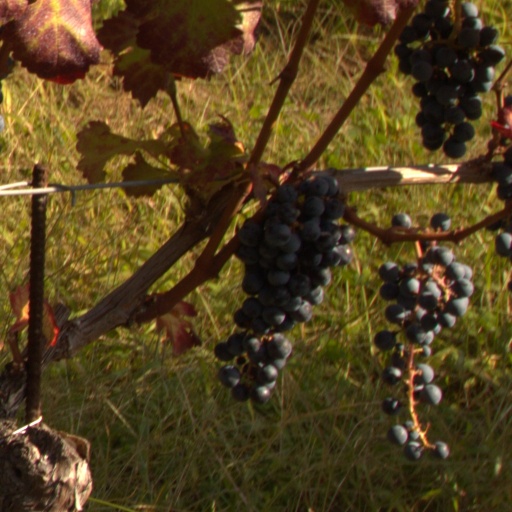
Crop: grape